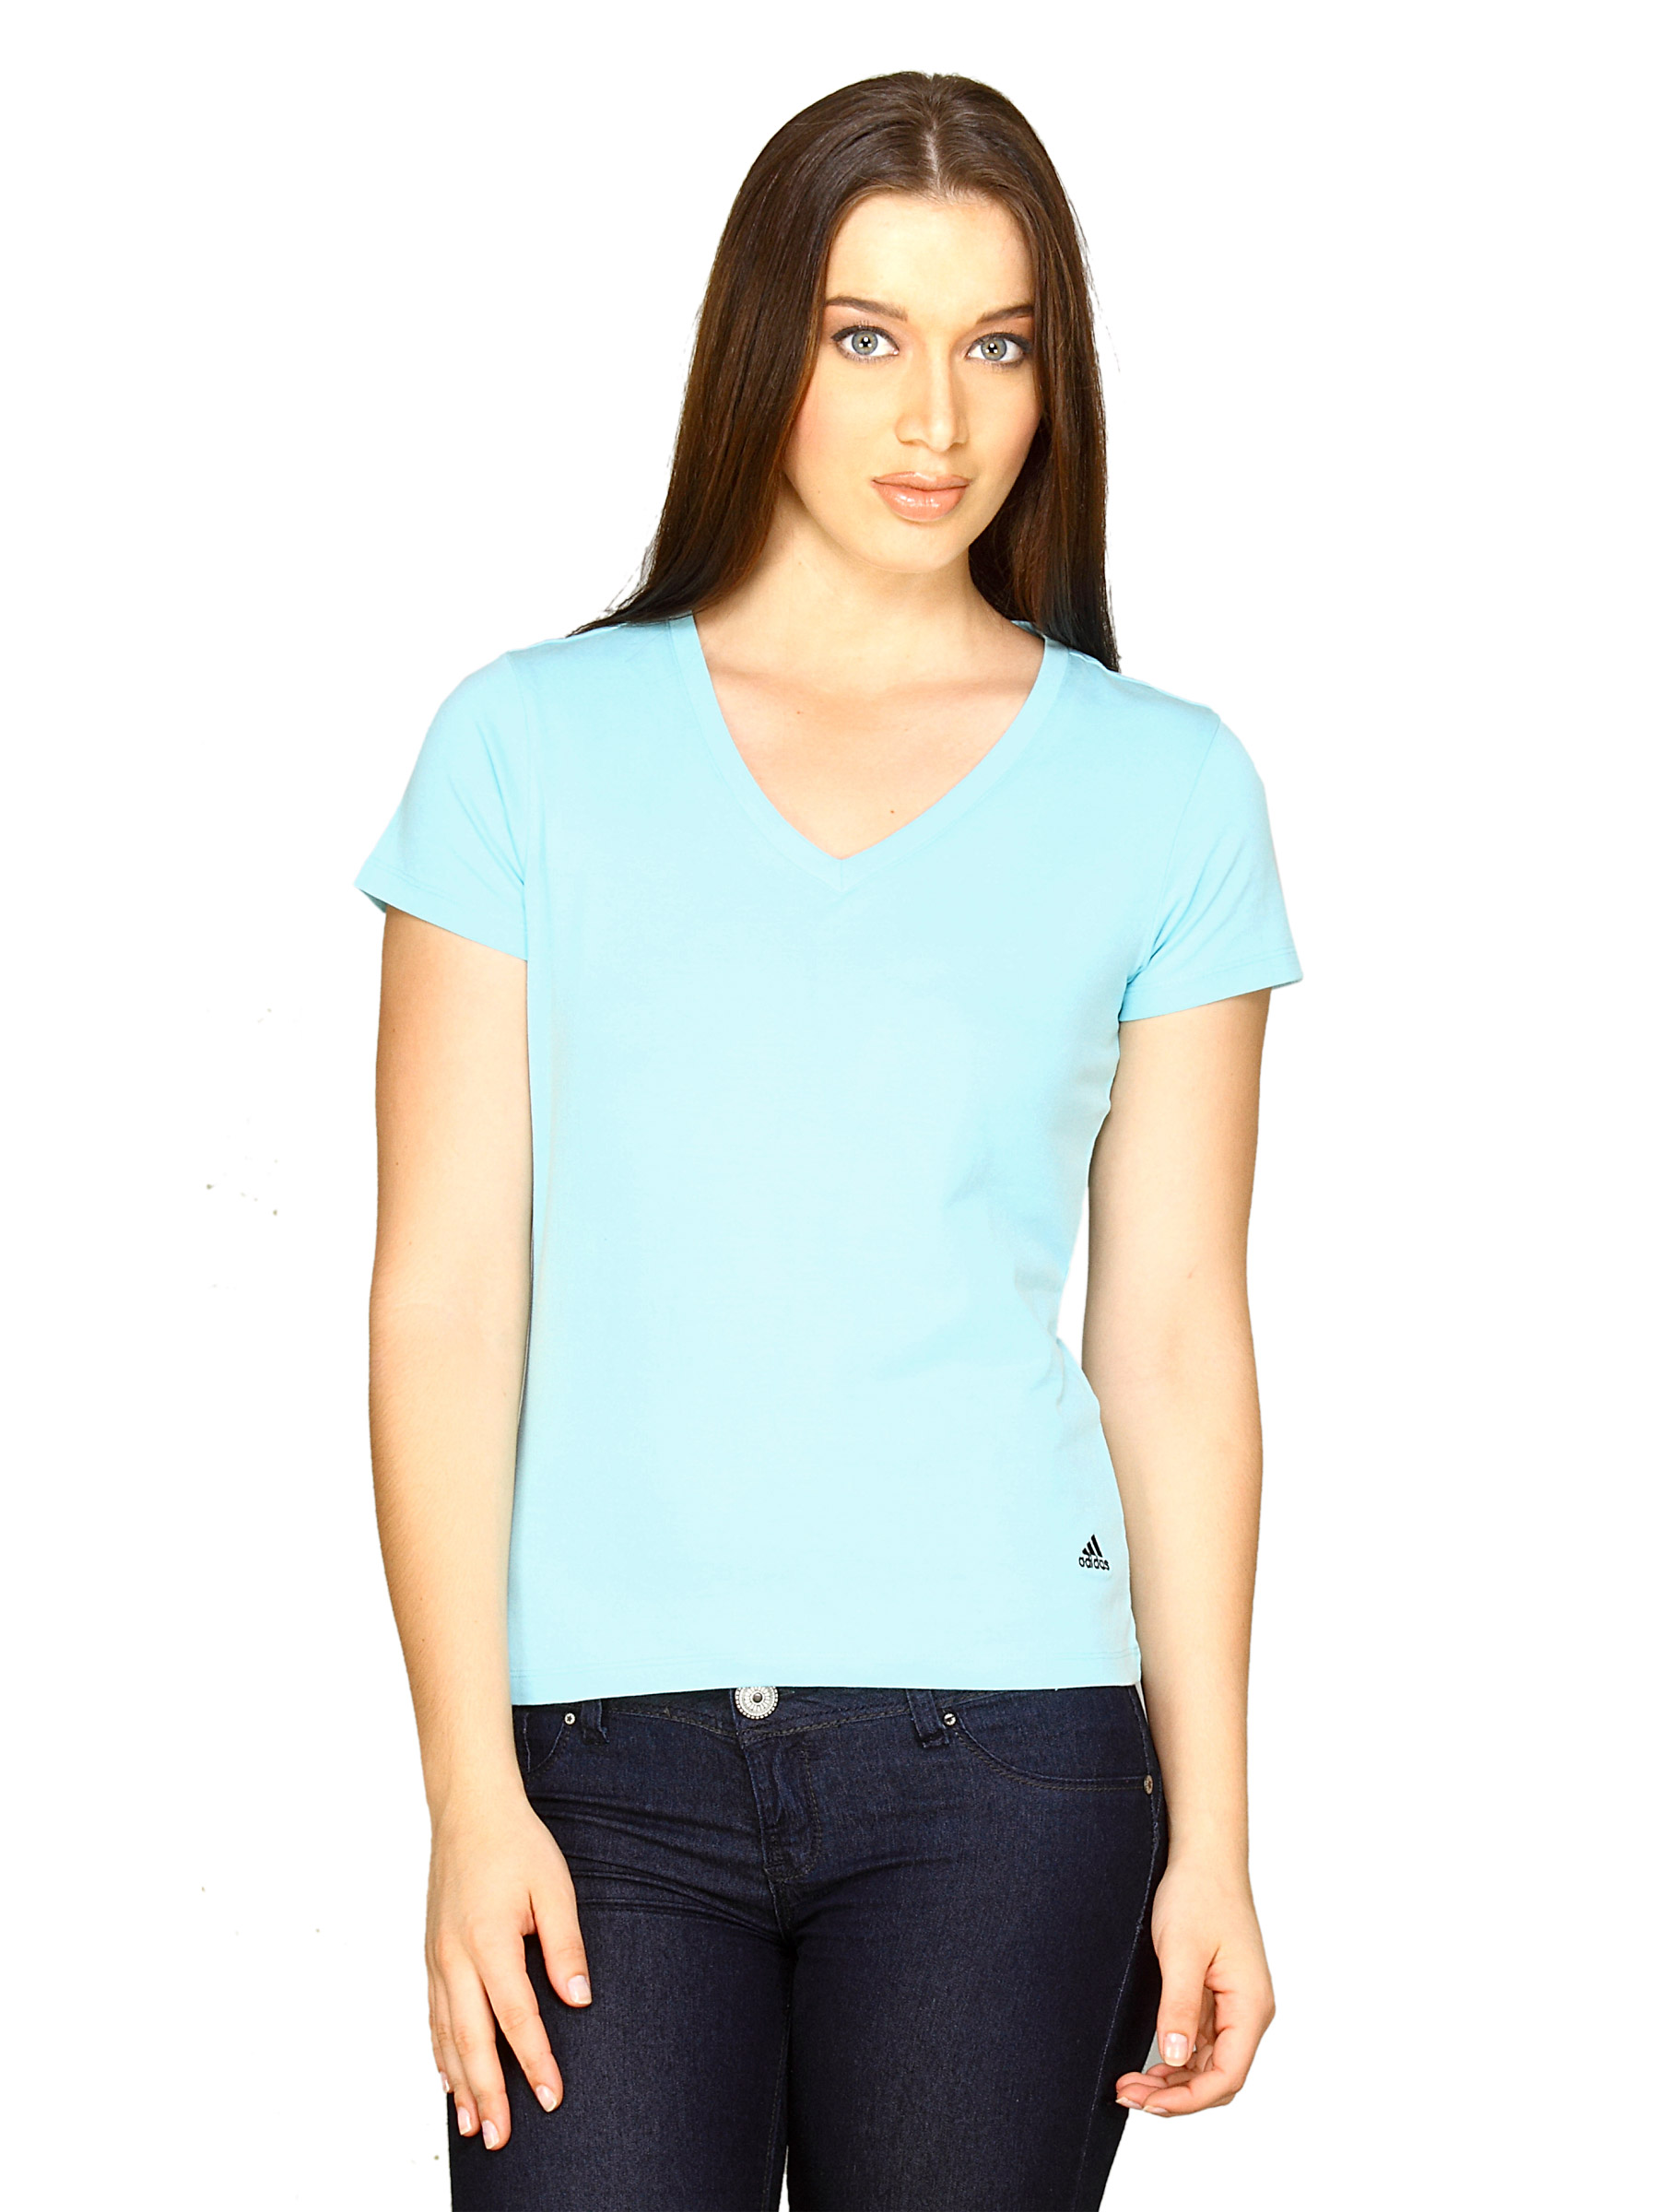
ADIDAS Womens Blue V Neck T-shirt
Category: Apparel / Topwear / Tshirts
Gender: Women
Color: Blue
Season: Fall 2010
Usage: Sports